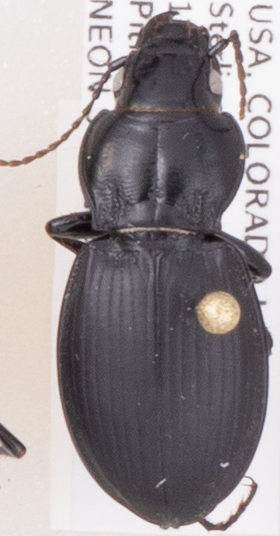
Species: Cyclotrachelus torvus
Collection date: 2019-09-04
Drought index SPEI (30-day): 0.282
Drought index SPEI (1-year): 0.438
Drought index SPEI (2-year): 0.86